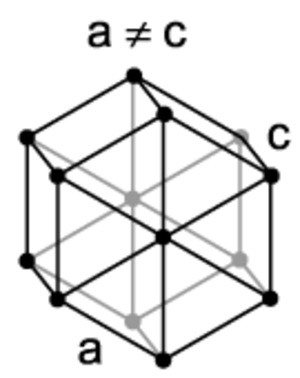
La structure cristalline donne l'arrangement des atomes dans un cristal. Ces atomes se répètent périodiquement dans l'espace sous l'action des opérations de symétrie du groupe d'espace et forment ainsi la structure cristalline. Cette structure est un concept fondamental pour de nombreux domaines de la science et de la technologie. Elle est complètement décrite par les paramètres de maille du cristal, son réseau de Bravais, son groupe d'espace et la position des atomes dans l'unité asymétrique la maille. Pour cette raison, ce sont les données que l'on retrouve dans tous les fichiers d'échange d'informations cristallographiques, comme les fichiers CIF.